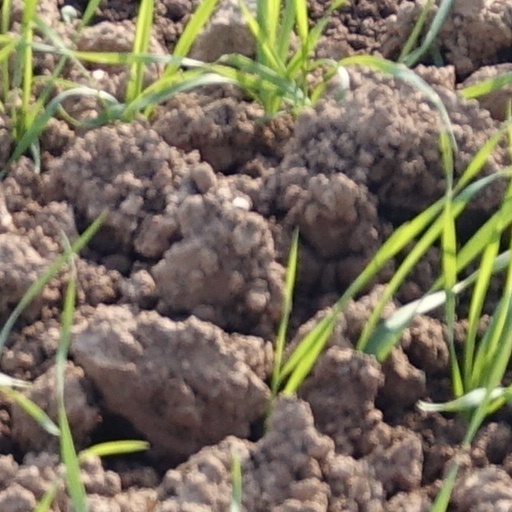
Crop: wheat